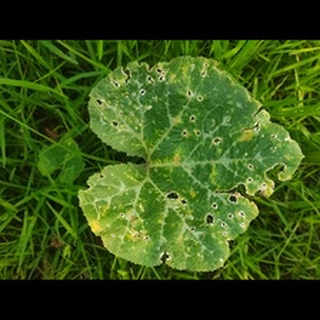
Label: pumpkin_powdery_mildew